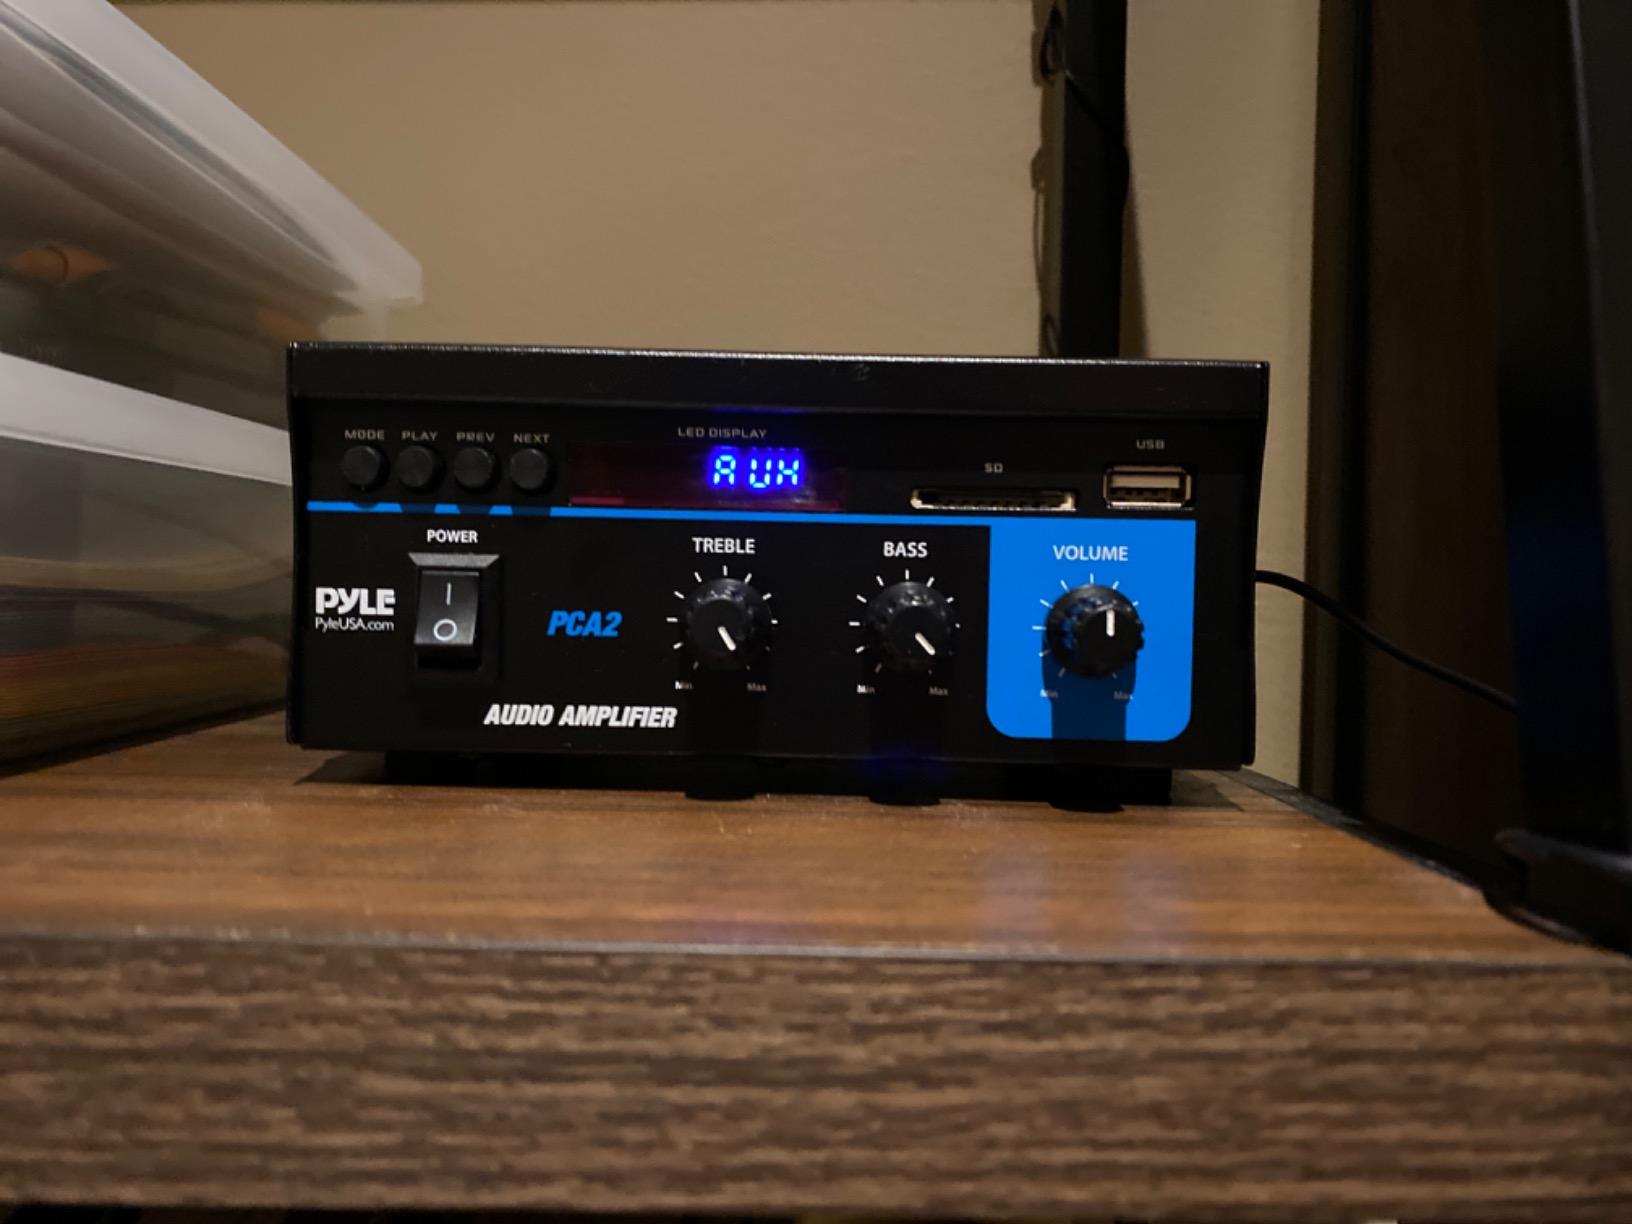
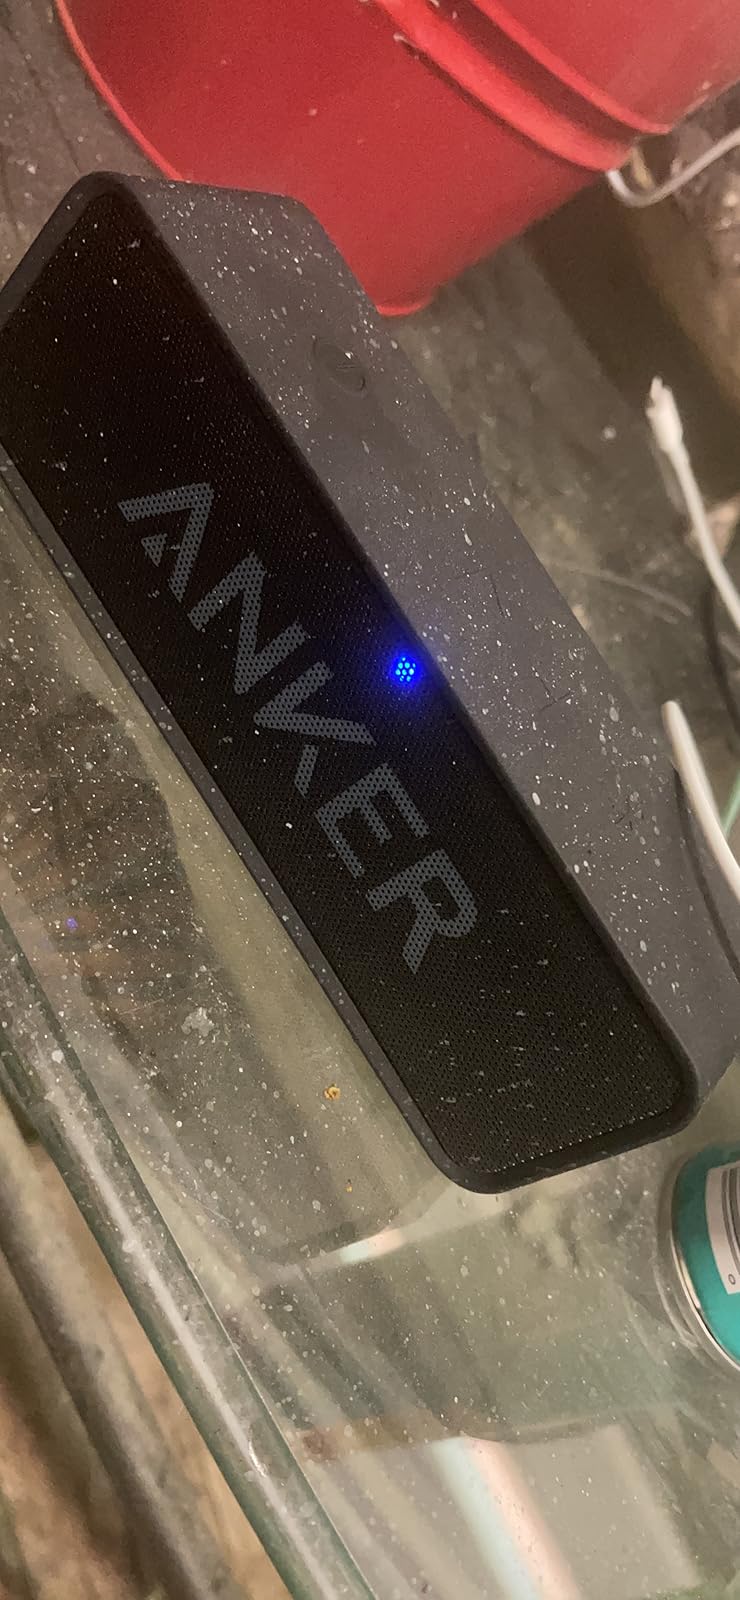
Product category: speaker
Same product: no